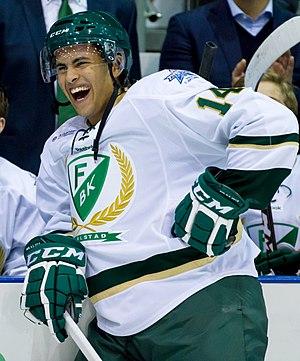
Oliver Kylington est un joueur professionnel suédois de hockey sur glace. Il évolue au poste de défenseur.